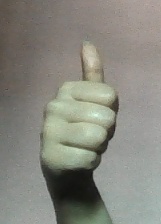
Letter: aleff